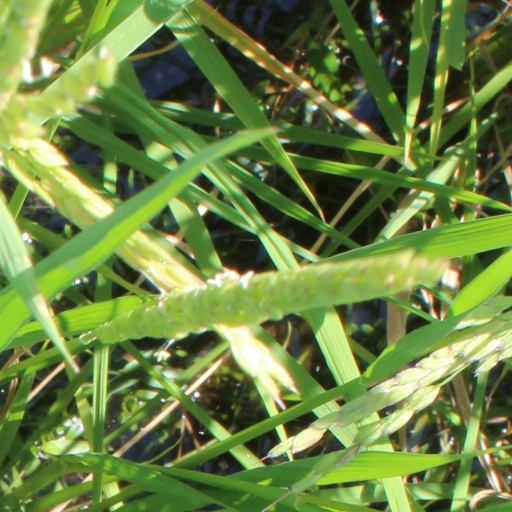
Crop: rice